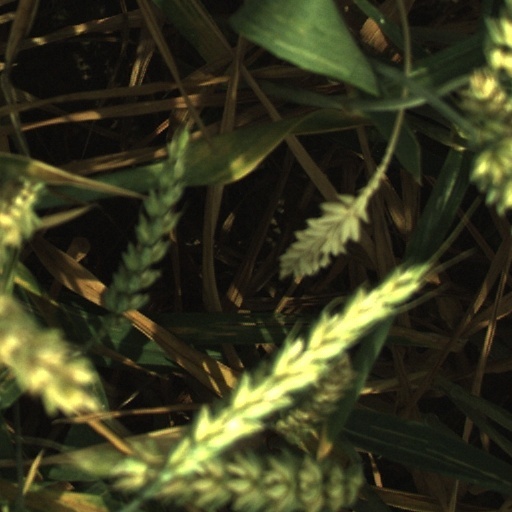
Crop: wheat